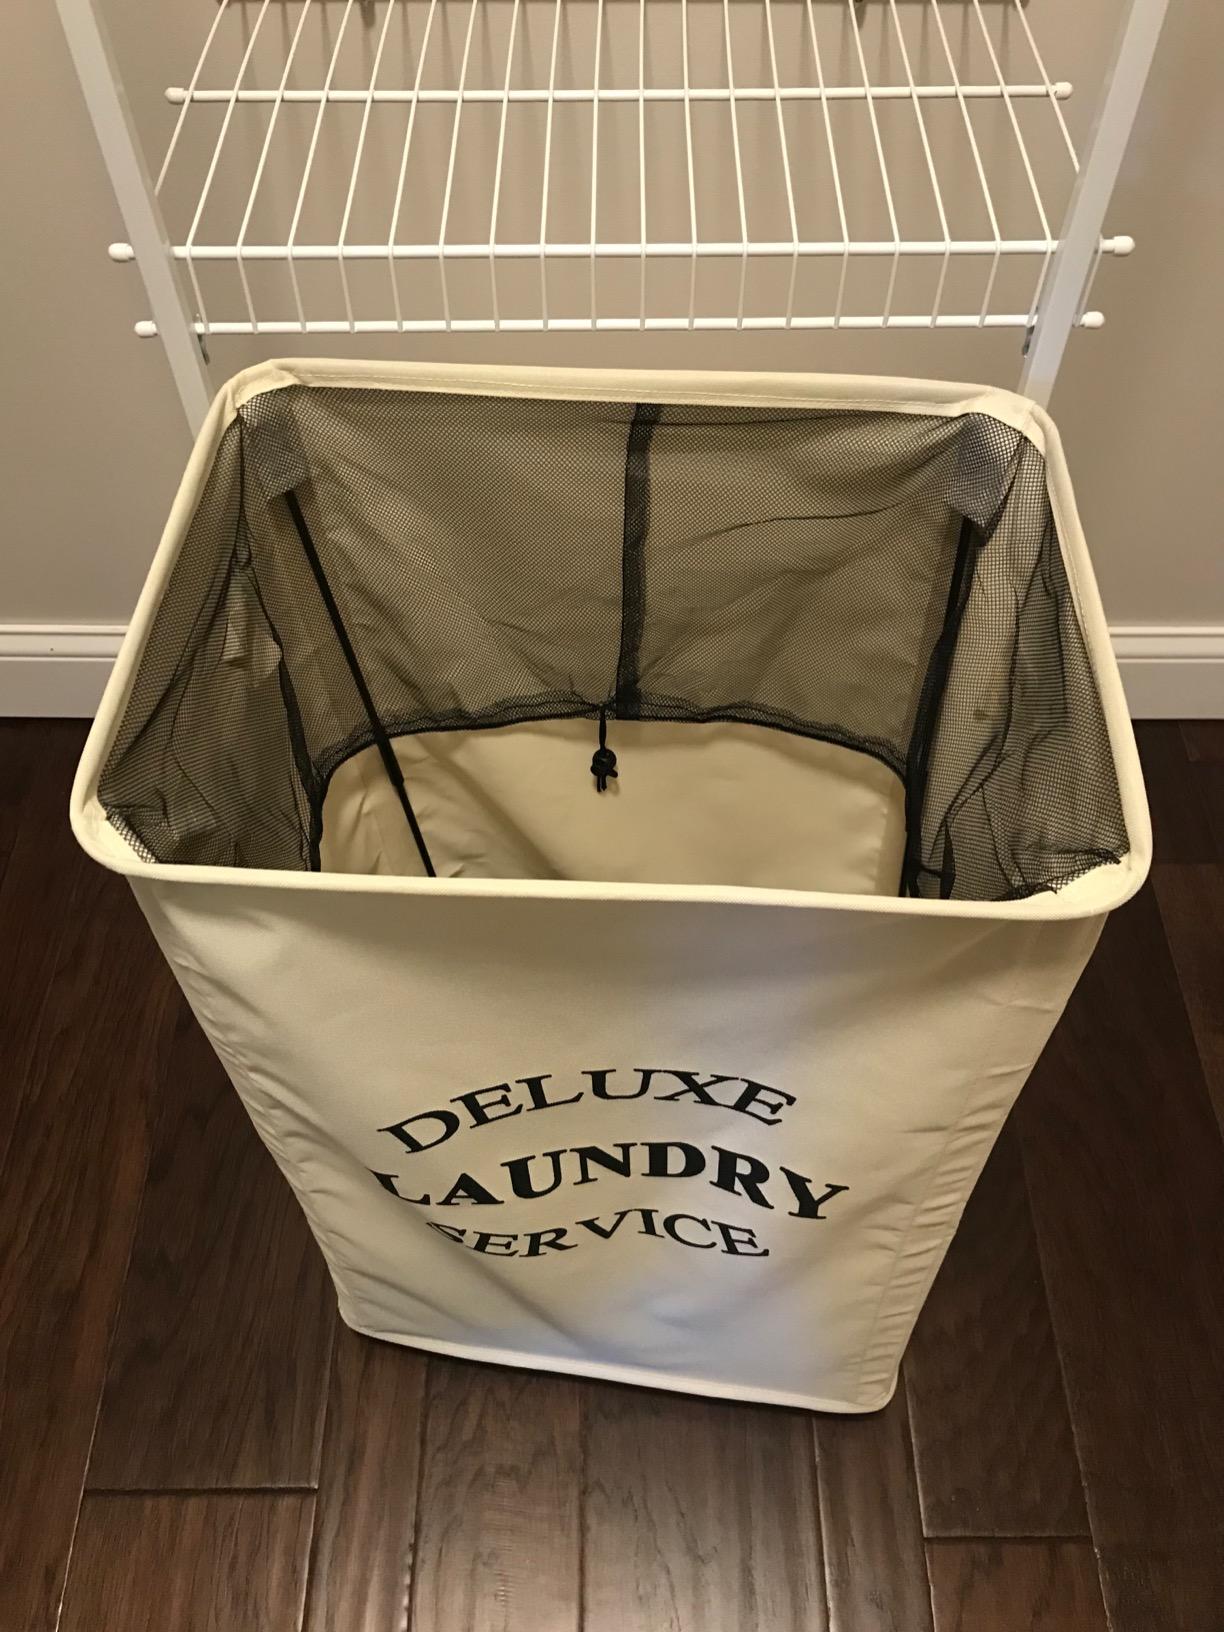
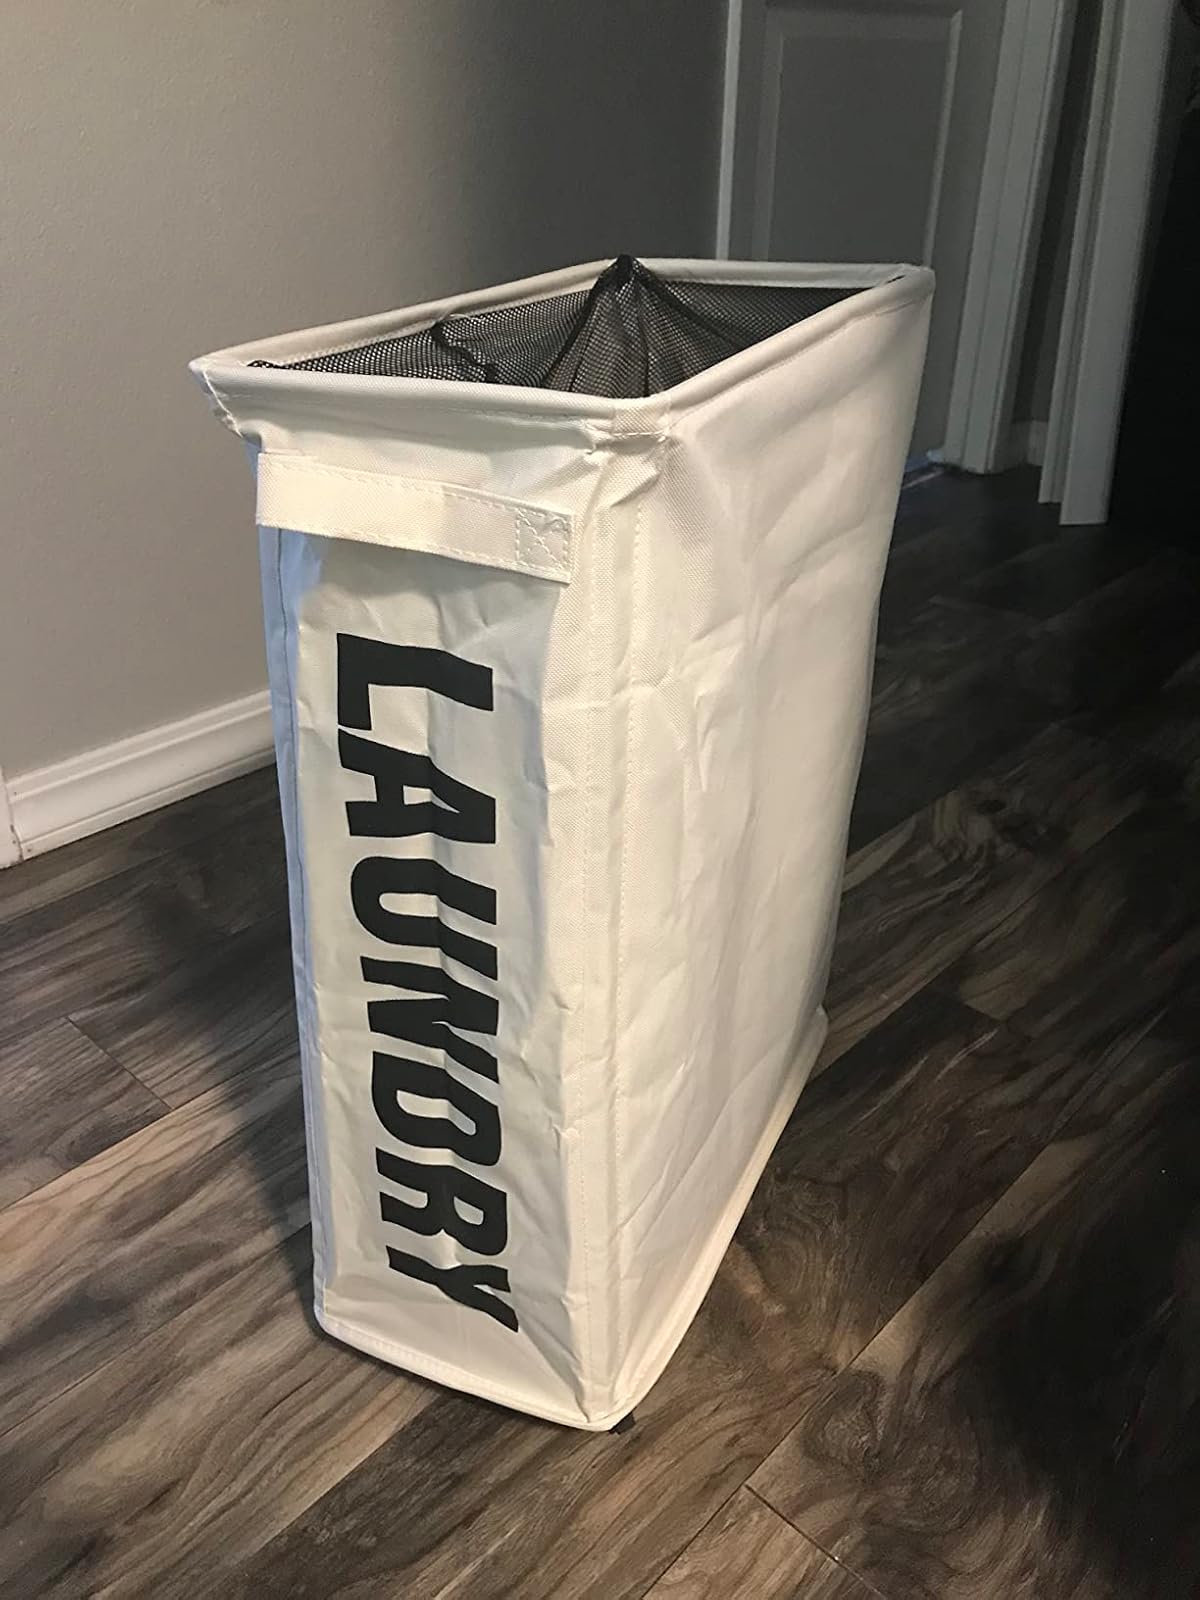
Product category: items_hamper
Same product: no